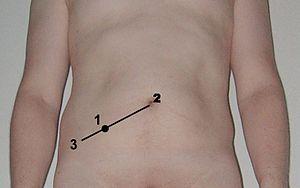
Le point de Mc Burney est un point situé au tiers externe de la ligne reliant l’épine iliaque antéro-supérieure droite à l’ombilic.